The Amazing Race: China Rush

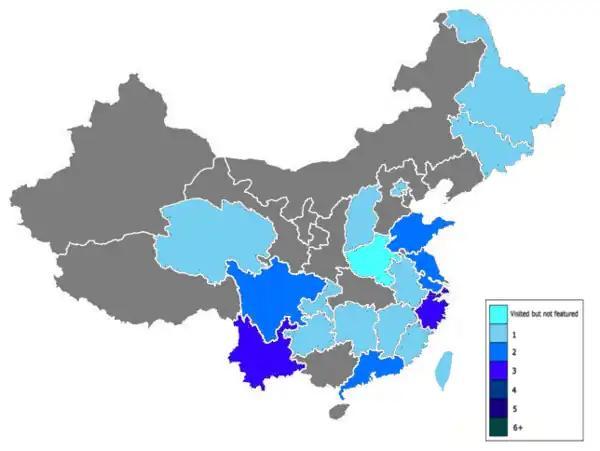
Provinces and municipalities visited by "The Amazing Race: China Rush".

At the beginning of each leg, teams receive an allowance of cash, usually in U.S. dollars, to cover expenses during the legs (except for the purchase of airline tickets, which are paid-for by provided credit cards provided).